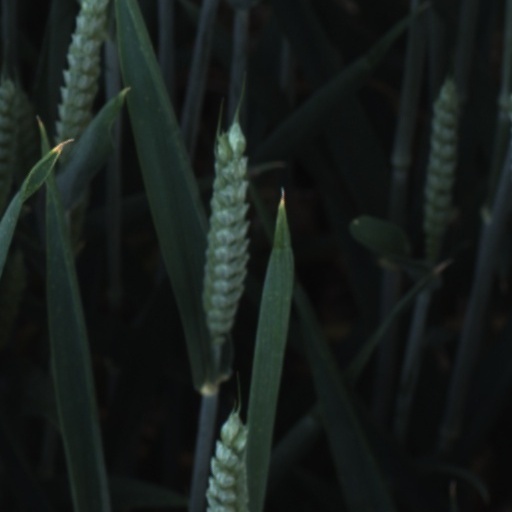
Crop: wheat